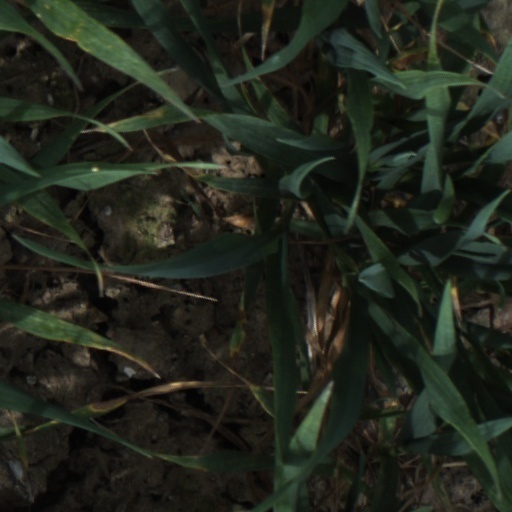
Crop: wheat